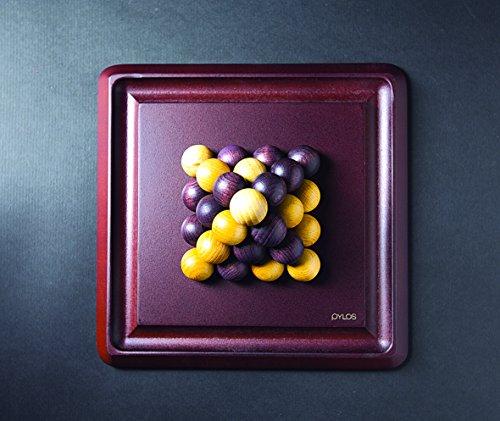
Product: Pylos
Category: Toys & Games | Games & Accessories | Board Games
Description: Abstract strategy board game.
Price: & FREE Shipping. Details
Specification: ProductDimensions:11.3x2.4x11.4inches|ItemWeight:2.46pounds|ShippingWeight:2.38pounds(Viewshippingratesandpolicies)|DomesticShipping:Currently,itemcanbeshippedonlywithintheU.S.andtoAPO/FPOaddresses.ForAPO/FPOshipments,pleasecheckwiththemanufacturerregardingwarrantyandsupportissues.|InternationalShipping:ThisitemcanbeshippedtoselectcountriesoutsideoftheU.S.LearnMore|ASIN:B00001NTXM|Itemmodelnumber:724|Manufacturerrecommendedage:8yearsandup|Discontinuedbymanufacturer:Yes